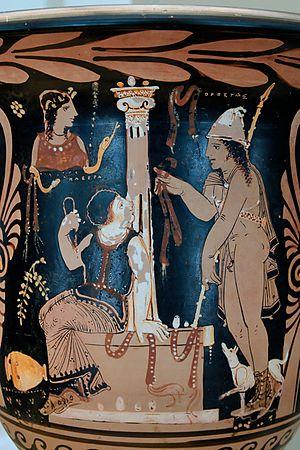
Rencontre d'Électre et d'Oreste sur la tombe d'Agamemnon. Cratère en cloche de Paestum à figures rouges, 340-330 av. J.-C.
Dans la mythologie grecque, Oreste est un Atride, fils du roi Agamemnon et de Clytemnestre, et le frère cadet d'Iphigénie et d'Électre ainsi que, selon Sophocle et Euripide, de Chrysothémis.